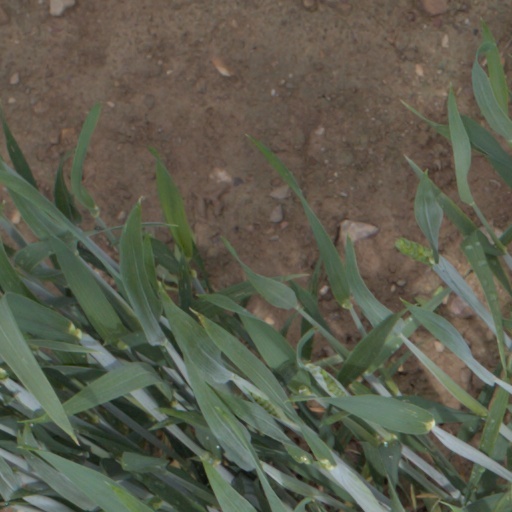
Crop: wheat